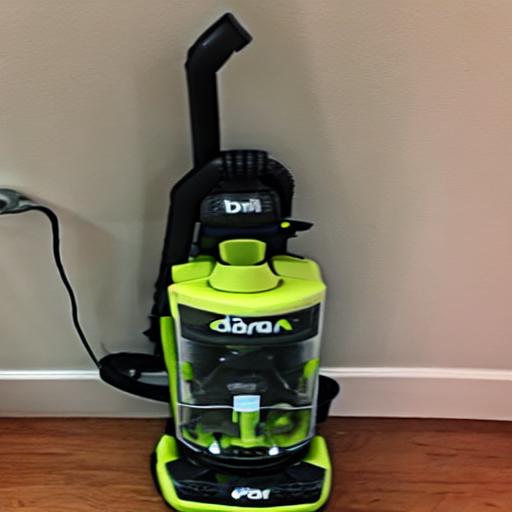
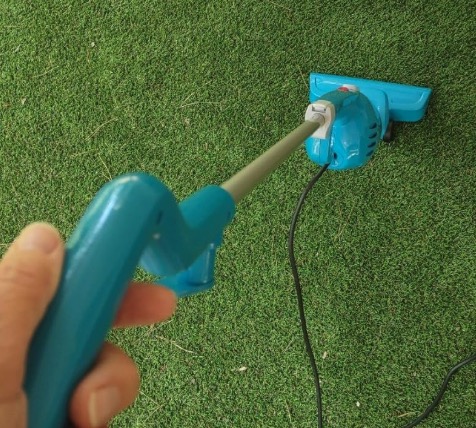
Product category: items_vacuum
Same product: no